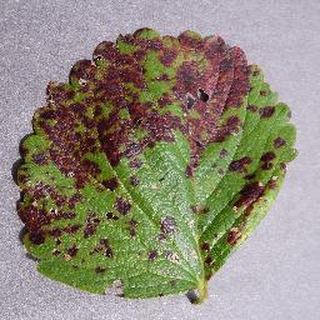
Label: strawberry_leaf_scorch